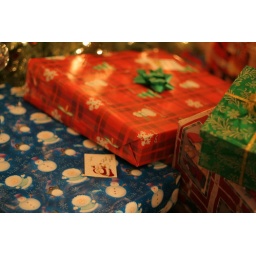
Presents under the tree at my aunt and uncle's house on Christmas Day.